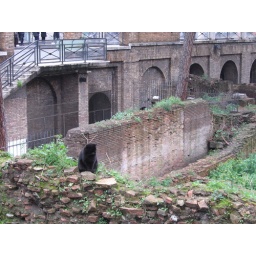
largo argentina, a sacred ground in the middle of rome, houses the remains of 3 ancient temples and dozens of cats.